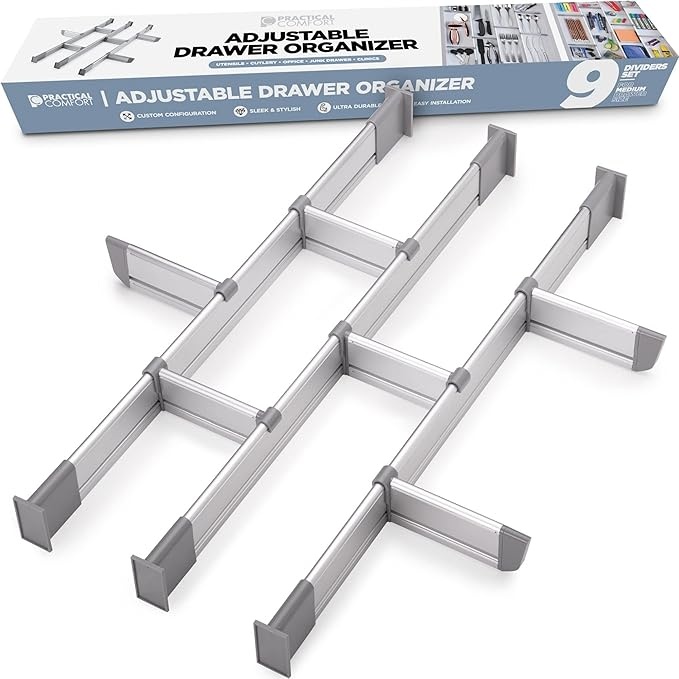
Practical Comfort Aluminum Drawer Organizer for Kitchen Utensils Silverware Flatware 9 Dividers Set | MEDIUM | UPGRADED VERSION
About This UPGRADED VERSION 2024 | MEASURE YOUR DRAWER LENGTH FIRST | For the best organizing experience, be sure to measure the depth/length of your drawer (from the front of the drawer to the back) in order to select the correct divider length-range (S/M/L). Ordering the correct size enables you to start decluttering your kitchen utensils, office supplies, junk drawer, utility drawer, crafts, and more sooner! STYLISH AND ULTRA-DURABLE | Expertly constructed using high-quality, stylish and durable brushed aluminium, your drawer will be organized to your specific needs for years to come with virtually no maintenance! HIGHLY ADJUSTABLE | The savvy modular design enables you to utilize any space and gives you the power to configure the compartments to your specific needs. EASY INSTALLATION | The tool-free & simple installation allows you to begin enjoying your organized space sooner! FIND WHAT YOU NEED, WHEN YOU NEED IT | An organized space is a happier space! With the adjustable drawer organizer, everything has a place! Transform your home, workspace or clinic into a welcoming and nurturing environment that you’re glad to return to every day. Overview Specific Uses For Product : Utensils Material : Aluminum Special Feature : Customizable Color : Metallic Brand : Practical Comfort Finish Type : Silver Product Dimensions : 17.5"D x 3.15"W x 2"H Number of Items : 1 Global Trade Identification Number : 05060630730659 Manufacturer : Practical Comfort Mounting Type Removable Adhesive + Sliding Mount : Item Weight 0.67 Kilograms : Mounting Type Removable Adhesive + Sliding Mount : Item Weight 0.67 Kilograms Number of Compartments 10 : Unit Count 1.0 Count : Number of Compartments 10 : Unit Count 1.0 Count
Brand: PracticalComfort
Category: Home & Garden > Kitchen & Dining > Kitchen Tools & Utensils > Kitchen Organizers > Utensil & Flatware Trays